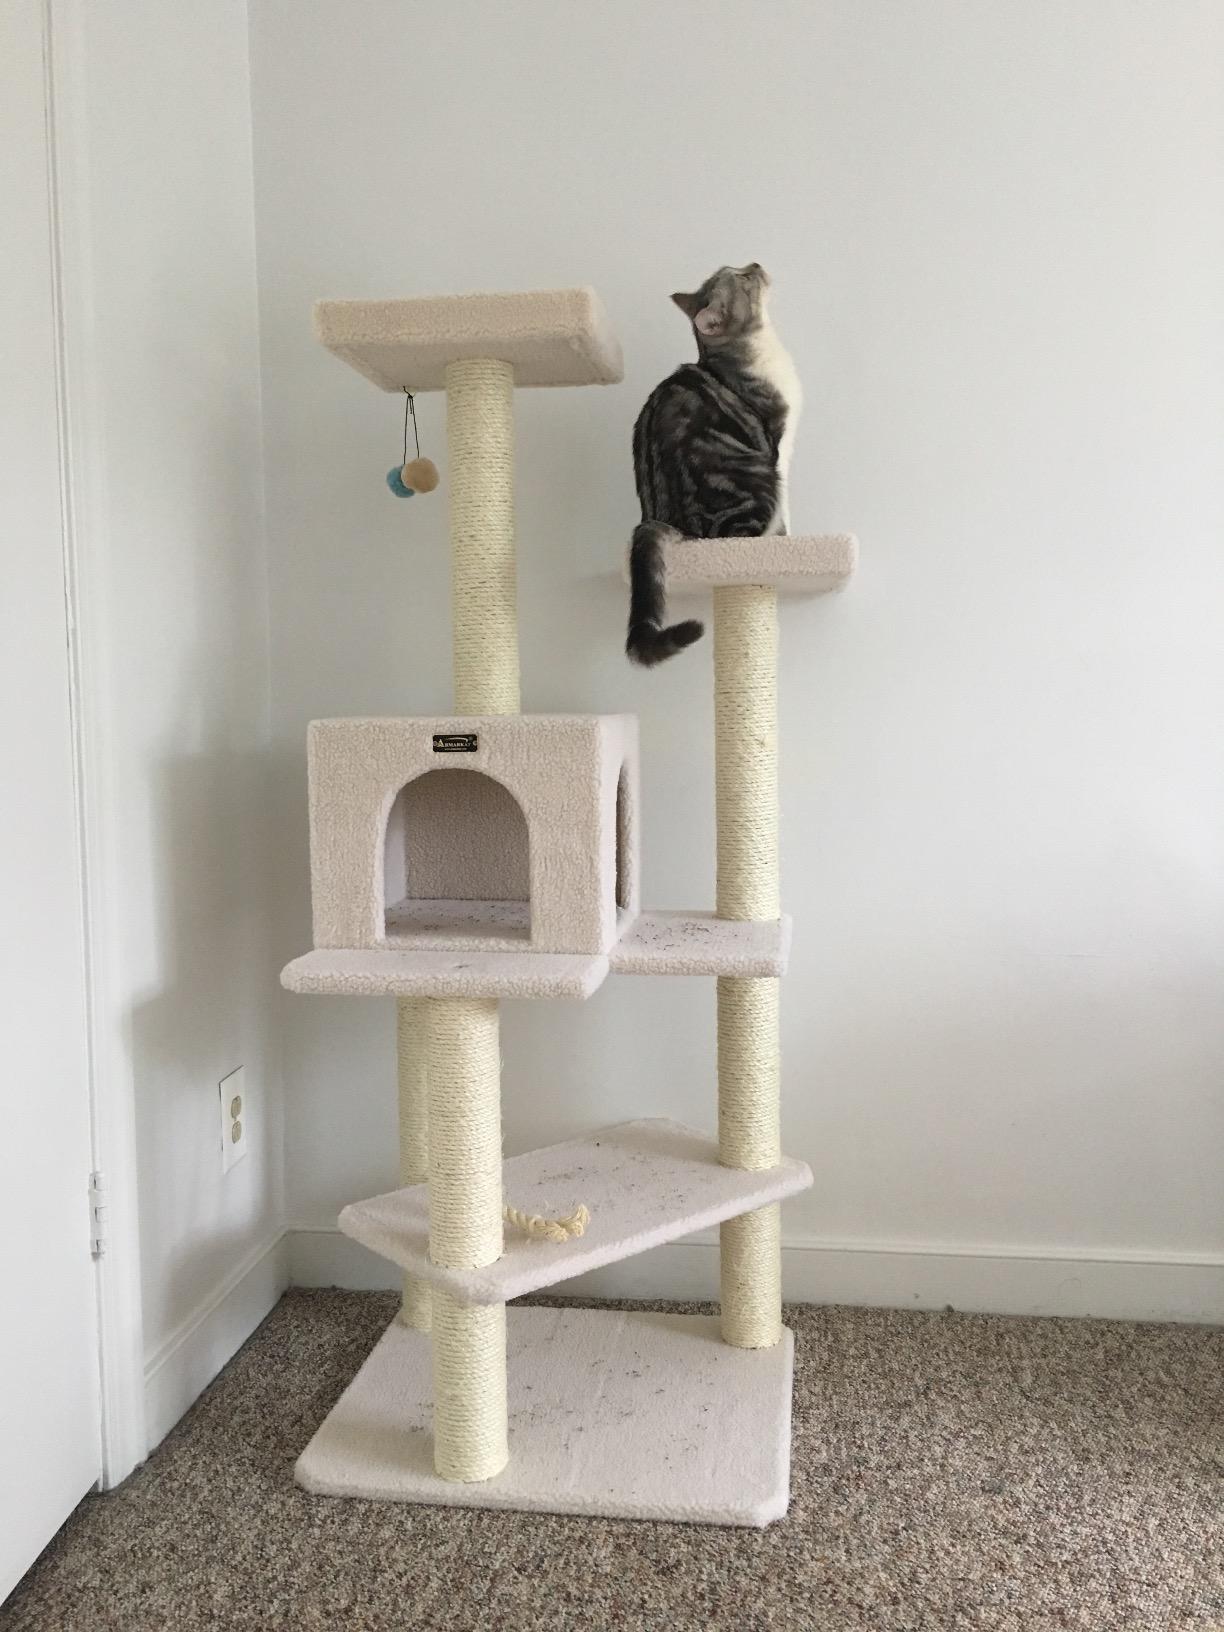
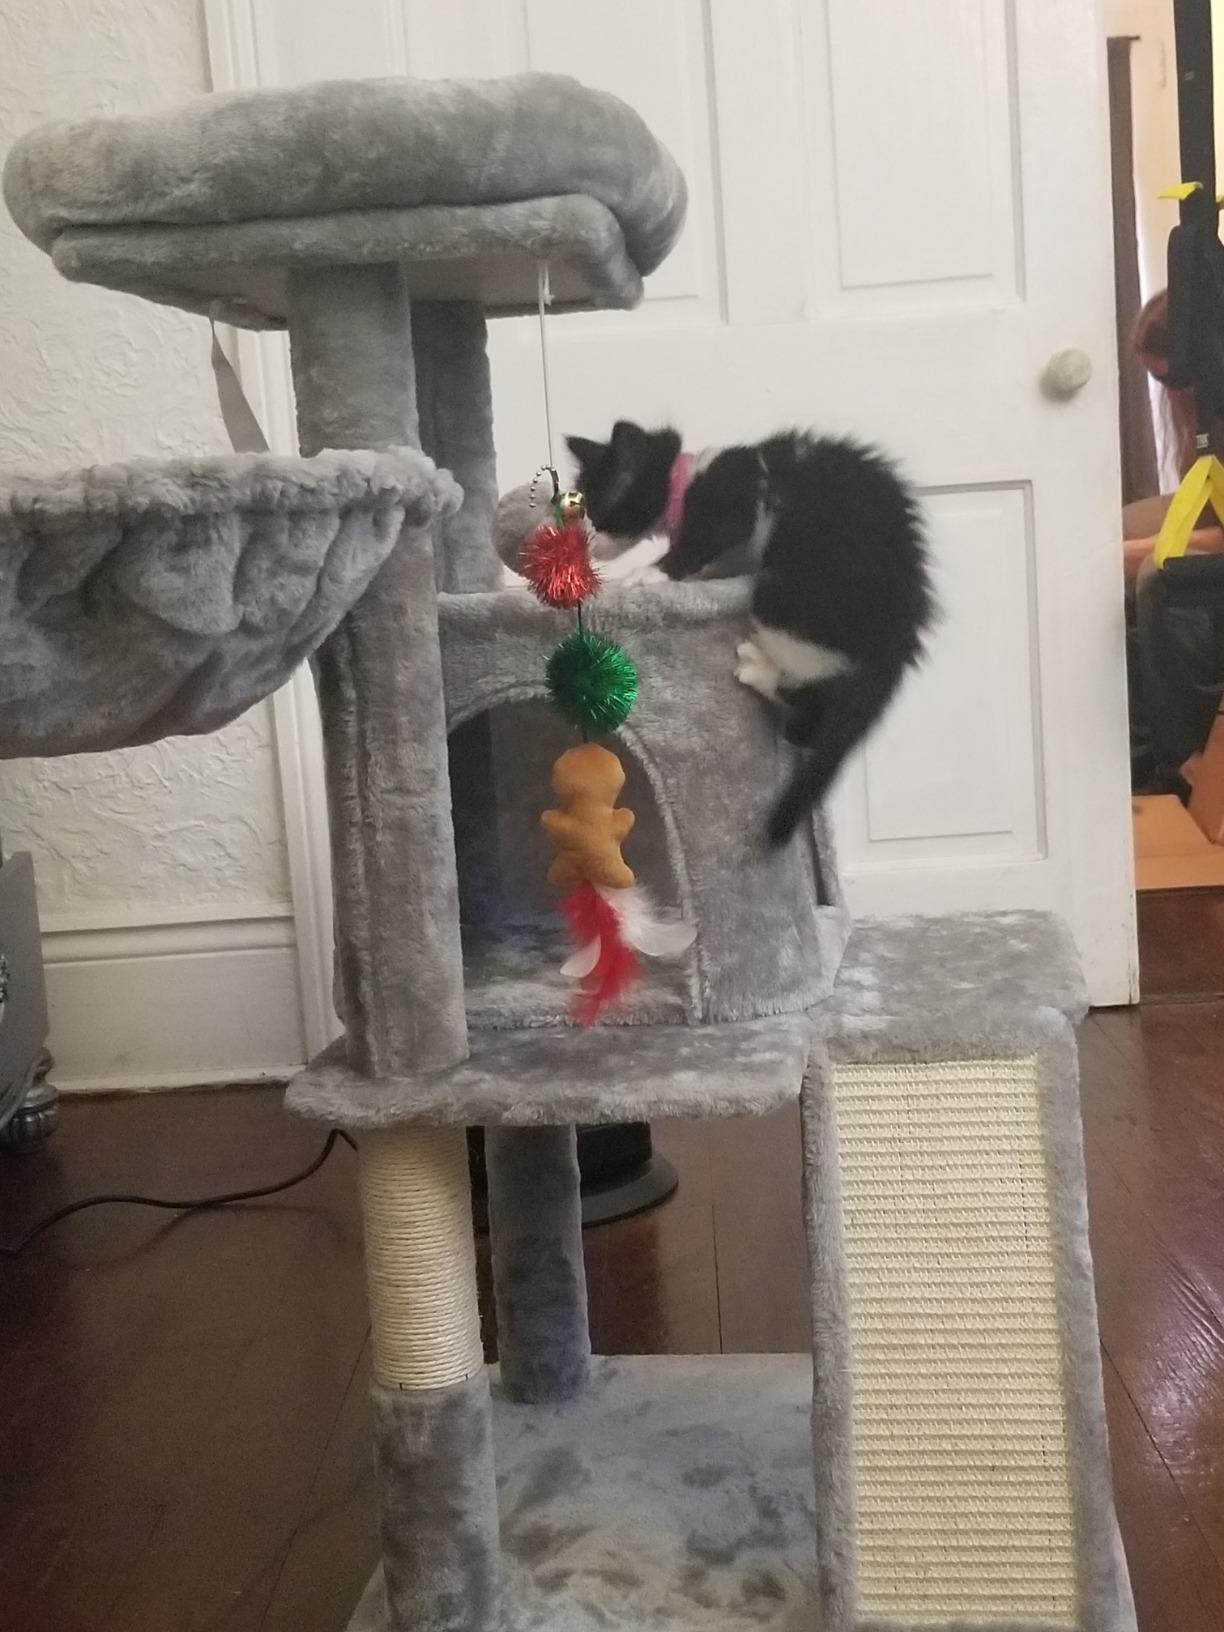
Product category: items_cat tree
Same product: no